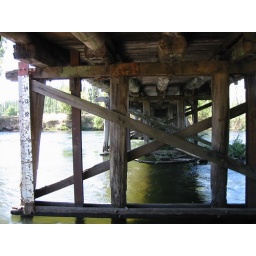
Under the old road bridge over the Tumut river